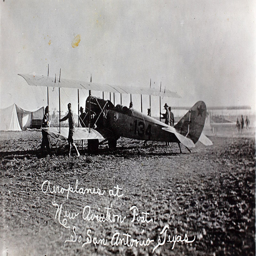
An old airplane sitting on top of a field.
The vintage photo shows a number of men standing near a bi-plane.
An old airplane has double wings and a star.
A very old airplane in a dirt field with many people attending to it.
Black and white photograph of an airplane on beach.